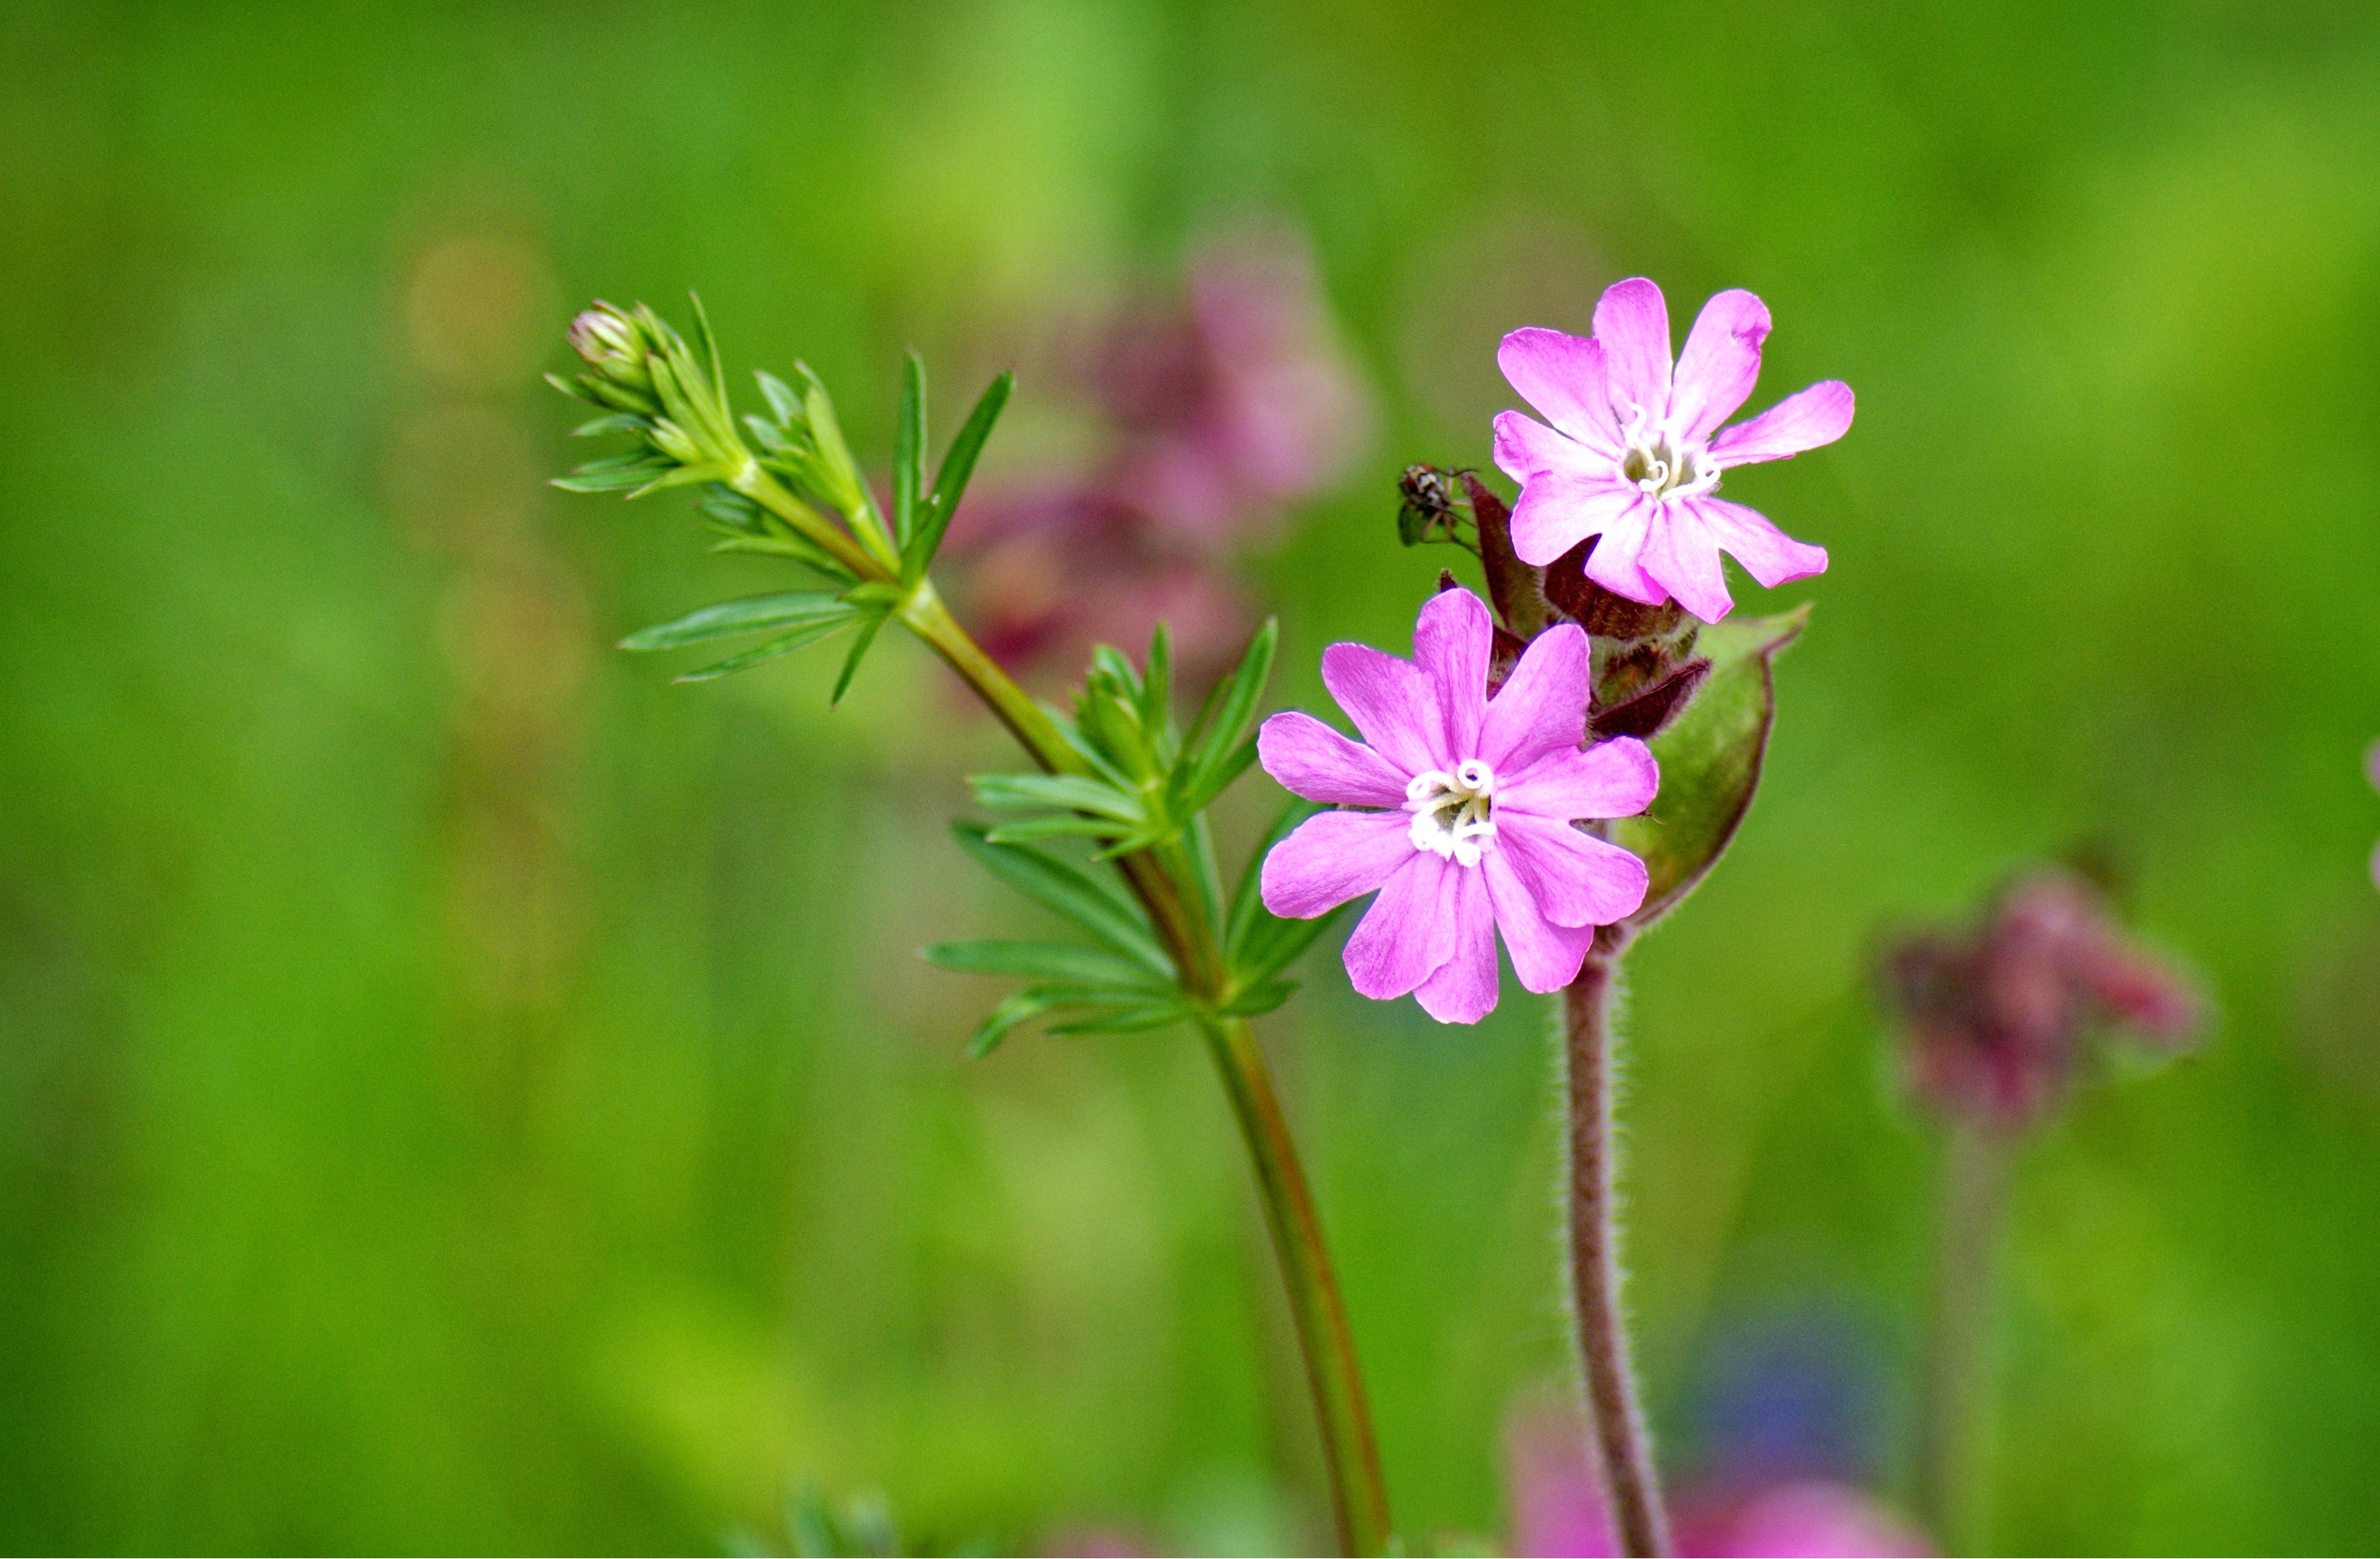
nature, blossom, plant, meadow, flower, bloom, spring, herb, botany, flora, wild flower, wildflower, wild plant, pointed flower, violet, purple flower, macro photography, flowering plant, carnation family, red catchfly, campion, red campion, silene dioica, land plant, pink family